Metropolitan University of Educational Sciences

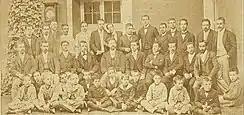

The minister of public instruction of Jorge Montt's government, Joaquín Rodríguez Rosas, issued the supreme decree No. 1554 creating the Application Lyceum, attached to the Pedagogical Institute, which began operating on March 28, 1892, with the objective of giving a space for new teachers to practice their skills with a select group of middle and upper class students from Santiago: